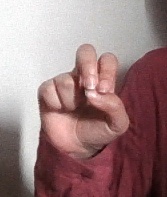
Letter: gaaf